Egg case (Chondrichthyes)

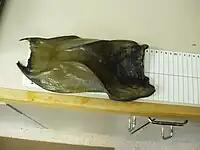
Egg case of a big skate

The skates (Rajidae, Arhynchobatidae, Anacanthobatidae) are the only rays that are oviparous. Females lay egg cases onto the sea floor after fertilization occurs in utero. While in utero, a protected case forms around the embryo which is called the egg case. Studies have been done where egg cases were removed from gravid females to ensure proper identification in regard to skate species. Egg cases have distinguishable characteristic traits that are unique to that species, thus making it a great tool for identifying a skate. The two most distinguishable features on the egg case are the keel and the absence or presence of a fibrous covering. A keel runs laterally along both sides of the outer edge of the egg case; it is a flexible structure. Keels will also run the length of the horns on some skate species. Some egg cases have broad keels (greater than 10% of the maximum egg case width) while others have narrow keels (less than 10% of the maximum egg case width). Many egg cases are covered with a layer of fiber; some will have a fine layer while others have a thick layer.